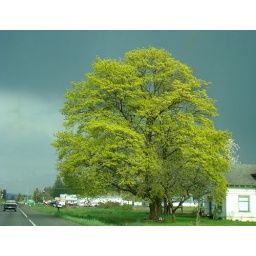
tree in dark sky